Border Run

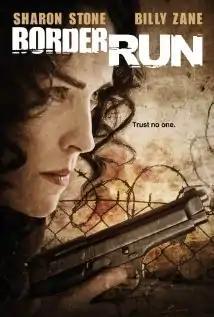
Original movie poster

Border Run (earlier title The Mule) is a 2012 American mystery thriller film produced by Lucas Jarach and directed by Gabriela Tagliavini. The film is based on true events and was released on DVD in February 2013. Sharon Stone stars as an American reporter who searches for her missing brother. The film depicts human smuggling across the United States/Mexican border. The story is based on actual events.